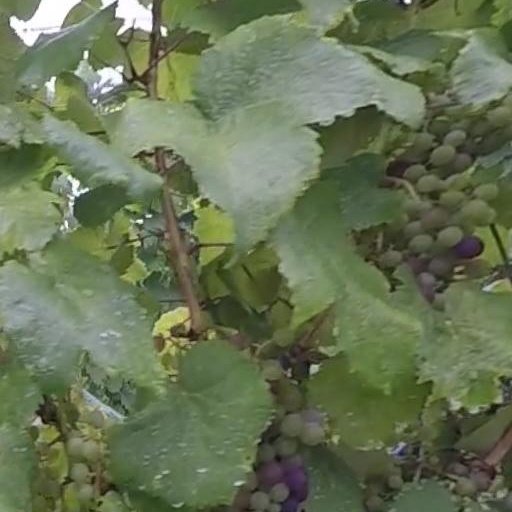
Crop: grape